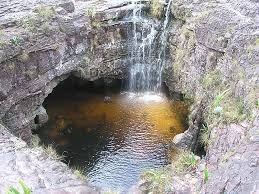
Landmark: Angel Falls